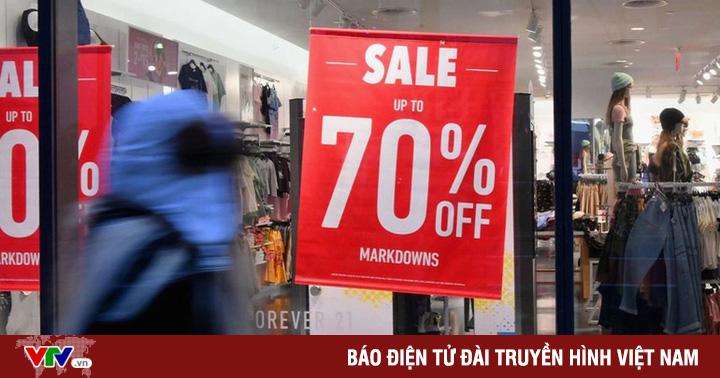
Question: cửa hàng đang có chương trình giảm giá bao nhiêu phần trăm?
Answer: cửa hàng đang có chương trình giảm giá 70%